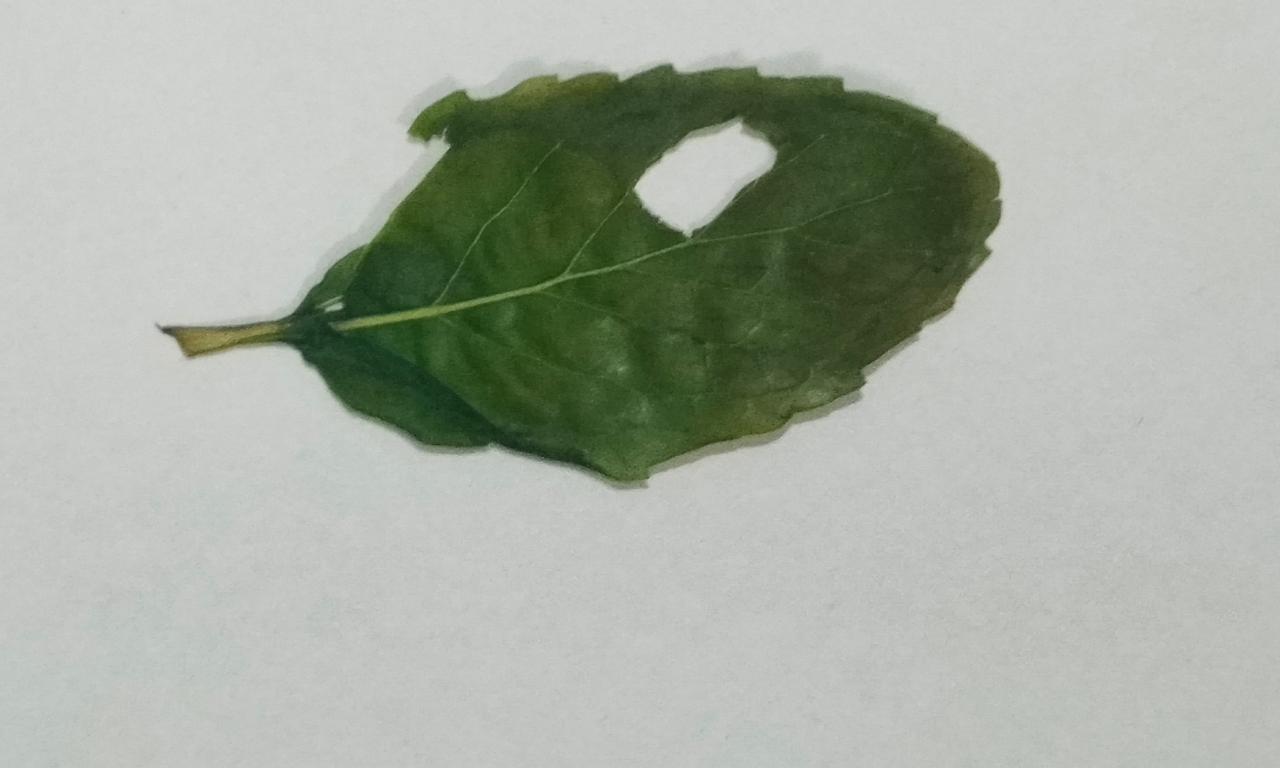
Label: Dried